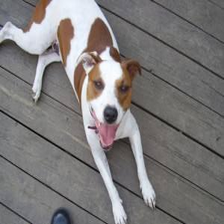
Species: dog
Breed: american pit bull terrier